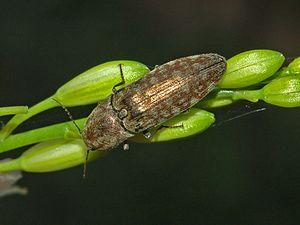
Otto Friedrich Müller est un naturaliste danois, né le 11 mars 1730 à Copenhague et mort le 26 décembre 1784.
Actenicerus siaelandicus est une espèce d'insectes coléoptères de la famille des élatéridés appartenant au genre Actenicerus. L'espèce a été décrite par Otto Friedrich Müller en 1764. On la rencontre dans la zone paléarctique et la zone néarctique. Elle est présente dans presque toute l'Europe.